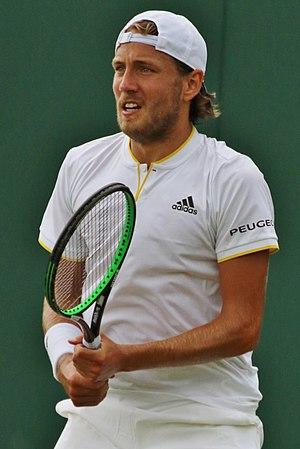
Lucas Pouille, né le 23 février 1994 à Grande-Synthe, est un joueur de tennis français, professionnel depuis 2012.